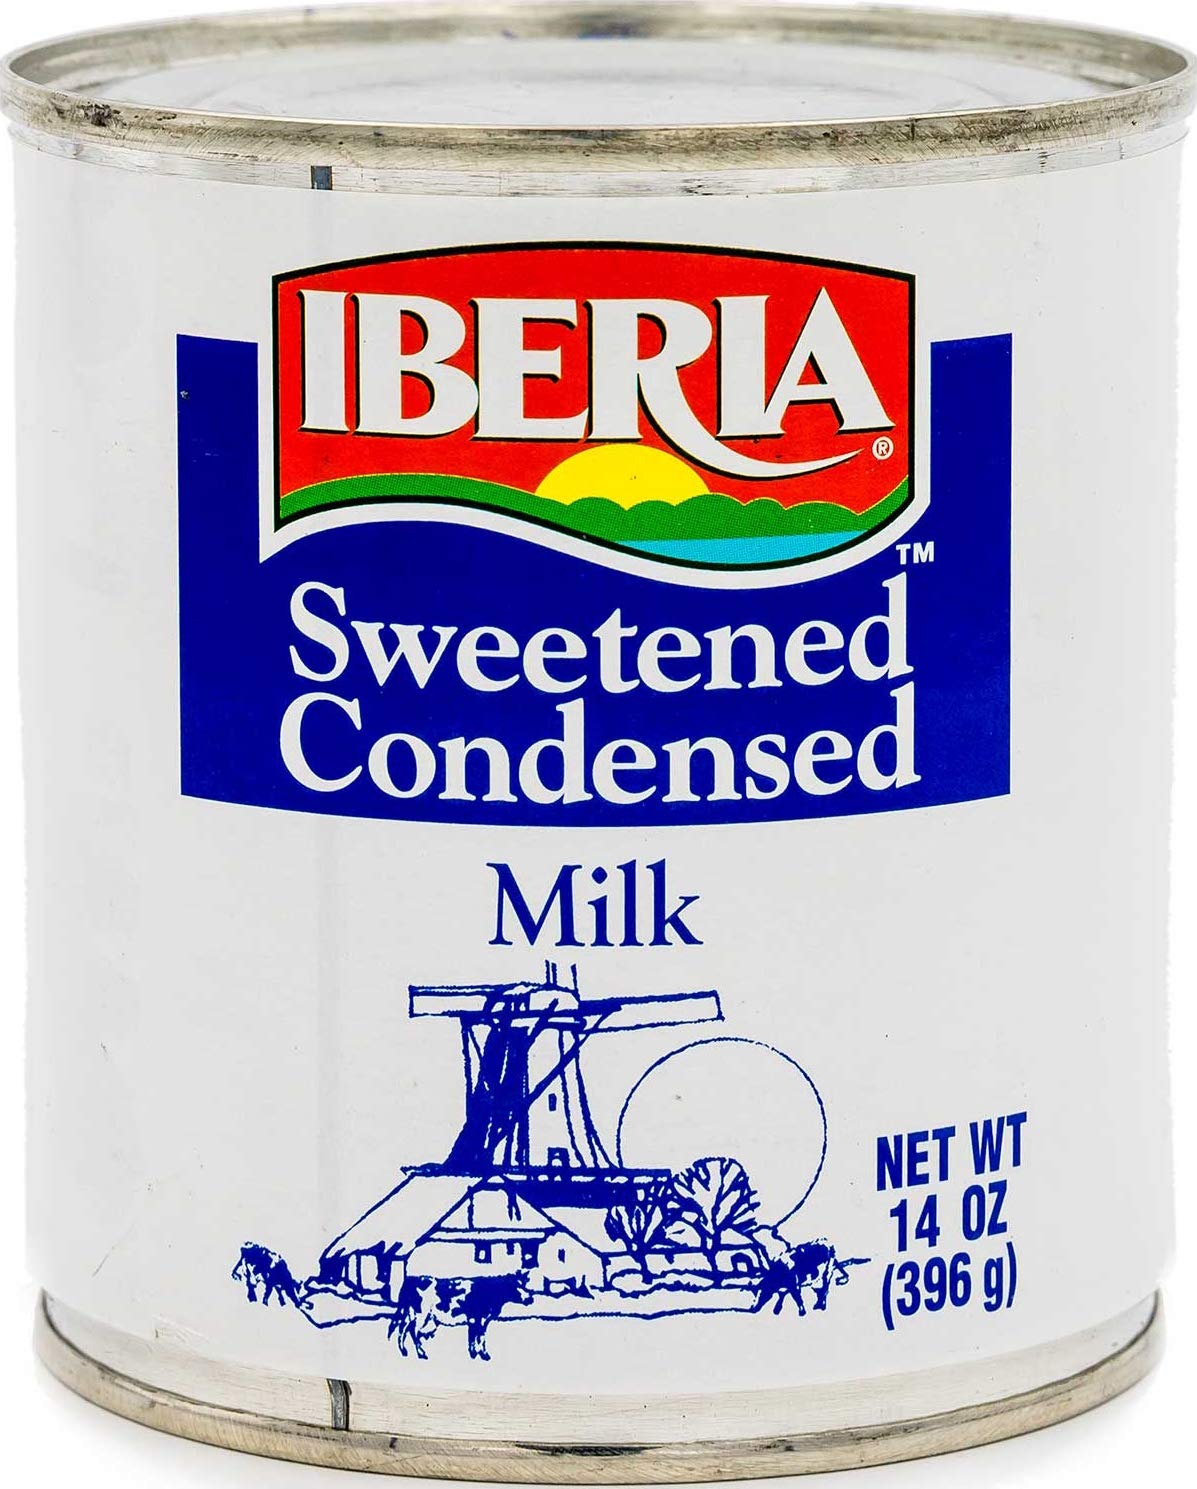
Item Name: IBERIA Iberia Condensed Milk, 14 Ounce
Bullet Point 1: Iberia Condensed Milk
Bullet Point 2: Iberia Condensed Milk
Bullet Point 3: Iberia Condensed Milk
Value: 14.0
Unit: Ounce

Price: 1.97